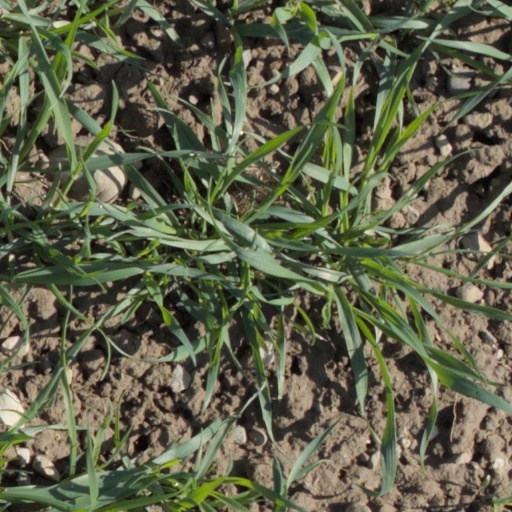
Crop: wheat